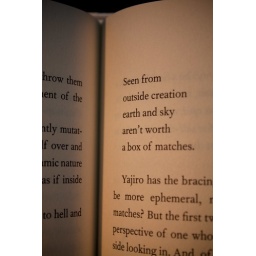
Seen fromoutside creationearth and skyaren't wortha box of matches.- from the book Dog Years by Mark Doty.(I'm back, everyone!)